James Vanderhorst House

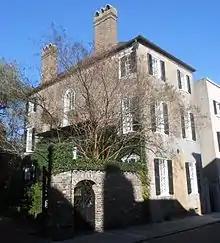
The James Vanderhorst House is at 46 Tradd Street in Charleston, South Carolina.

The James Vanderhorst House is a pre-revolutionary house in Charleston, South Carolina. It is notable for its connection to American artist Alfred Hutty.